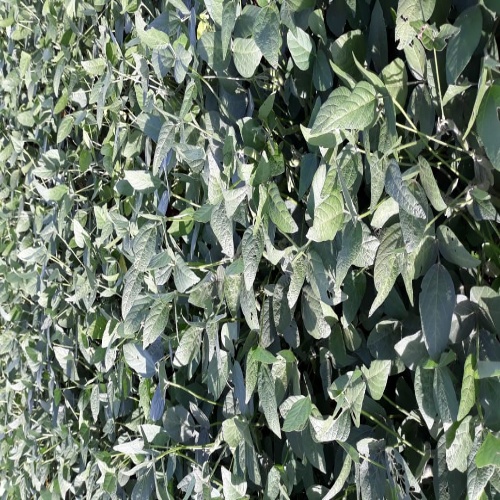
Label: Caterpillar